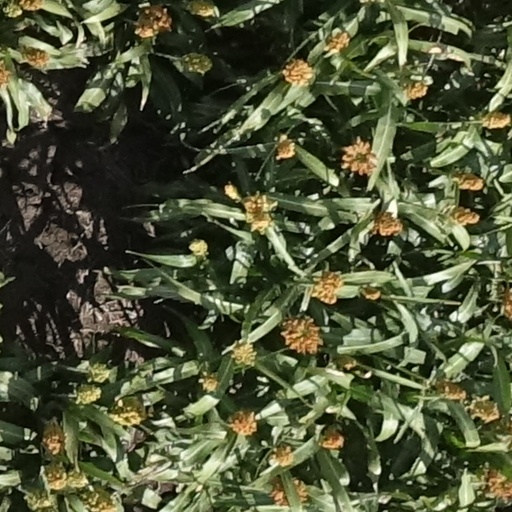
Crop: sorghum